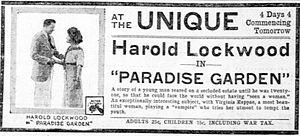
Le jardin du paradis est un film américain réalisé par Fred J. Balshofer et sorti en 1917.